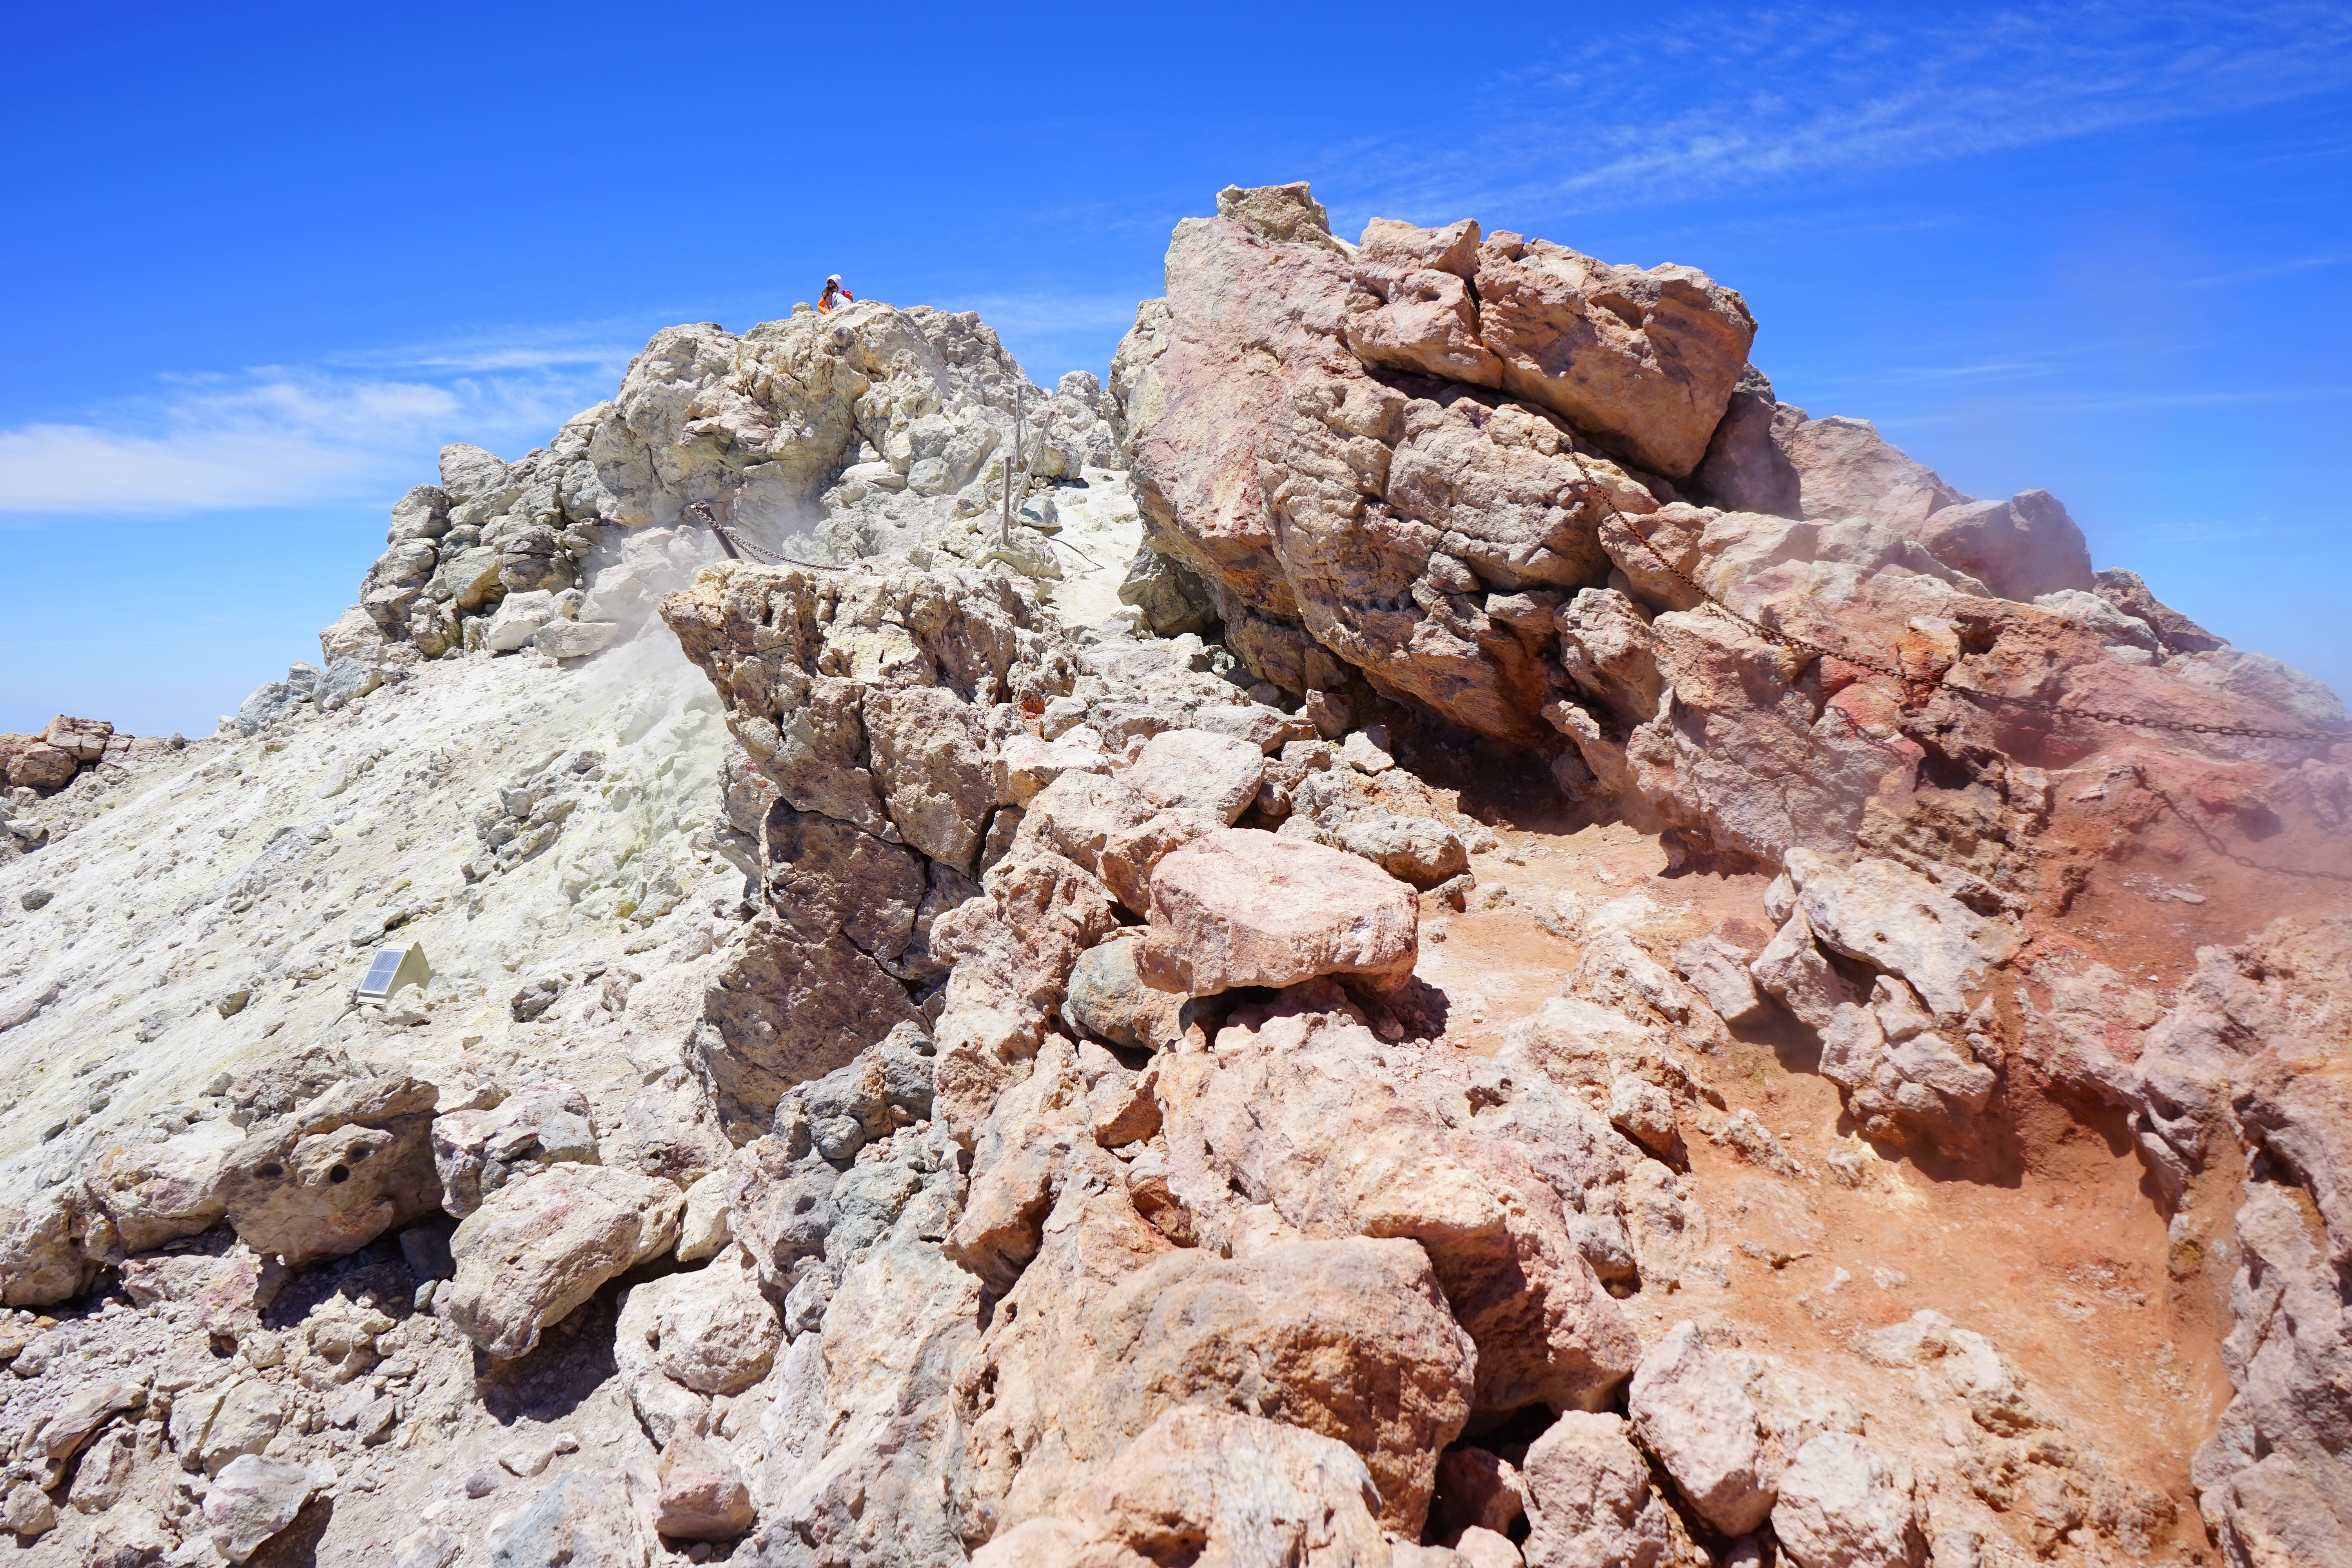
path, rock, mountain, trail, valley, mountain range, formation, hike, volcano, crater, terrain, material, ridge, summit, geology, badlands, plateau, tenerife, lava, rise, volcanic, wadi, sulfur, canary islands, teide, landform, volcanic crater, teide national park, lava field, pico del teide, teyde, geographical feature, mountainous landforms, geological phenomenon, sulfur vapor